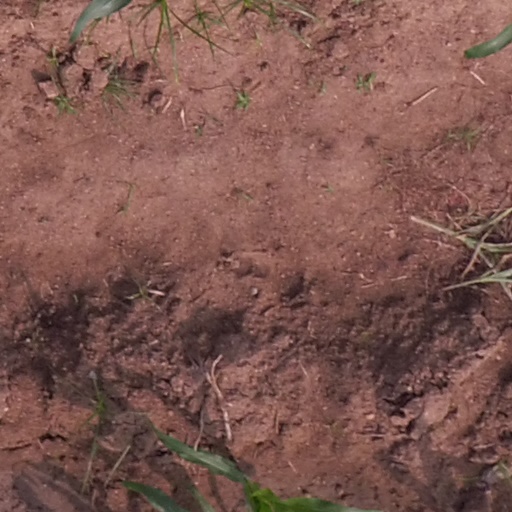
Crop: maize; corn